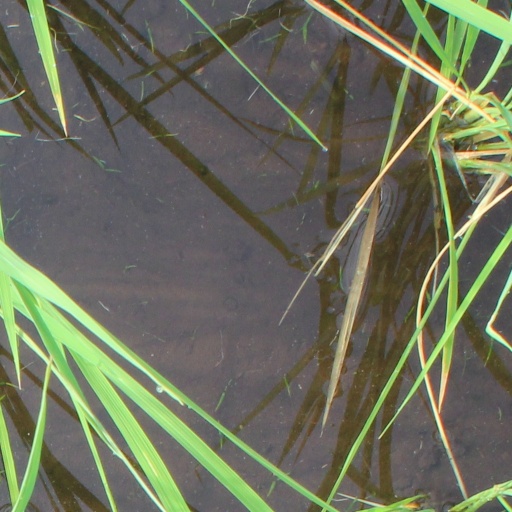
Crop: rice